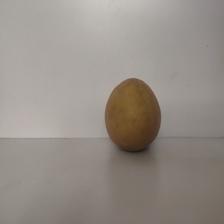
Size: Large